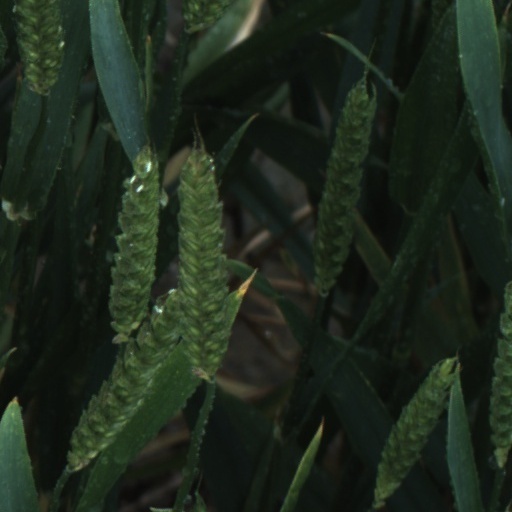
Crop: wheat